Finnish cuisine

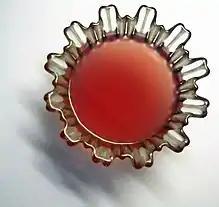
Typical kiisseli

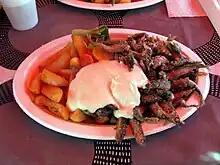
Fried vendace ("Coregonus albula") is a summertime delicacy in Finland. The fish are fried, served, and eaten whole, usually accompanied with garlic sauce.

Arctic wild berries are distinctively featured in Finnish cuisine with their strong flavor and high nutrient content. Traditionally, they were eaten fresh in summer and dried at other times of year. It is still quite common to go picking berries straight from the forests – in fact, wild berries are free to pick in any forest, state or private, except in close proximity to dwellings (see freedom to roam). Wild raspberries, bilberries and lingonberries are found in almost every part of Finland, while cloudberries, cranberries, arctic brambles and sea buckthorns grow in more limited areas. The intensely flavored wild strawberry is a seasonal delicacy decorating cakes, served alone, with cream, or with ice cream. Farmed strawberry is also very common.